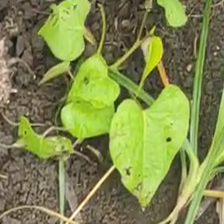
Weed species: Obscure_morning _glory(Ipomoea obscura)